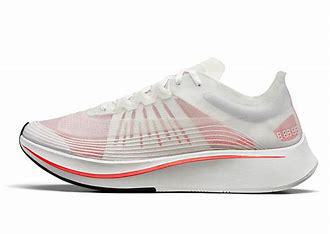
Brand: Nike
Model: Zoom Fly SP